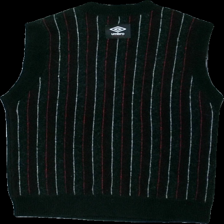
View: back
Type: Vest
Category: Ladies
Brand: Sweet Sktbs
Colors: Black, Red, White
Material: 63% akryl 37% nylon
Pattern: Striped
Cut: V-collar
Size: M
Season: All
Damage: luddig
Damage location: bottom center
Damage 2: luddig
Damage 2 location: bottom center
Price range: <50
Recommended usage: Reuse
Description: randig stickad vest